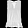
Label: Shirt